Ordnance Survey

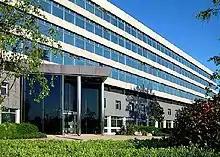
Former Ordnance Survey headquarters in Maybush, Southampton, used from 1969 until 2011

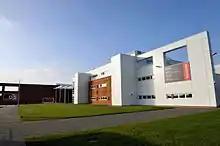
Headquarters in Adanac Park opened in 2011

In 2010, OS announced that printing and warehouse operations were to be outsourced, ending over 200 years of in-house printing. The Frome-based firm Butler, Tanner and Dennis (BT&D) secured its printing contract. As already stated, large-scale maps had not been printed at the Ordnance Survey since the common availability of geographical information systems (GISs), but, until late 2010, the "OS Explorer" and "OS Landranger" series were printed in Maybush.